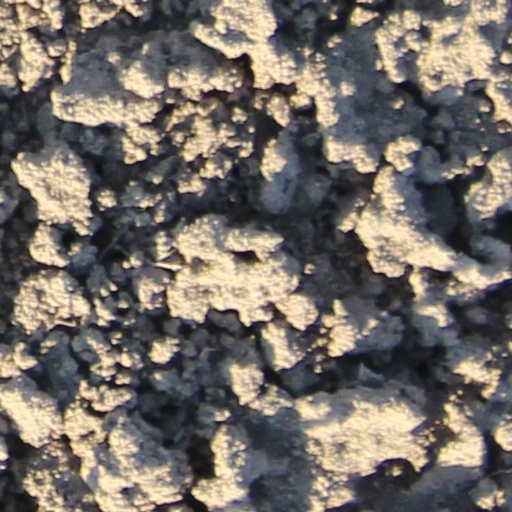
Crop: wheat